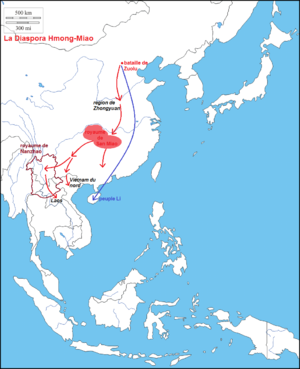
le diaspora du peuple miao-hmong
Les Hmong ou Mong, s'appelant parfois eux mêmes Laos Ungs, également connus autrefois dans les sources occidentales sous les noms de Méo, notamment sous l'Indochine française, ou Miao, forment un peuple d'Asie originaire des régions montagneuses du sud de la Chine, ainsi qu'au nord du Vietnam et du Laos. En Chine, depuis la déclaration de la République populaire de Chine, ils sont officiellement intégrés dans la nationalité Miao qui inclut différents sous-groupes tels que les Hmu, les Kho Xiong et les A hmao. Au Laos, dans les années 60, ils ont été regroupés à l'instar des peuples tibéto-birmans et Yao sous la désignation de « Lao Sung » ou « Lao Soung », les Lao d'en haut ou des sommets, en référence aux montagnards vivant à l'altitude la plus élevée. En Thaïlande, ils sont inclus dans « les tribus des collines » et sont appelés Móng ou Mieow. Au Vietnam, ils sont appelés H'mông et sont, selon le classement des 53 minorités officiellement reconnues de la R.S du Vietnam, désignés sous l'appellation « Miêu ».